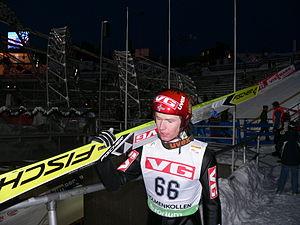
Roar Ljøkelsøy, né le 31 mai 1976 à Orkdal, est un sauteur à ski norvégien.